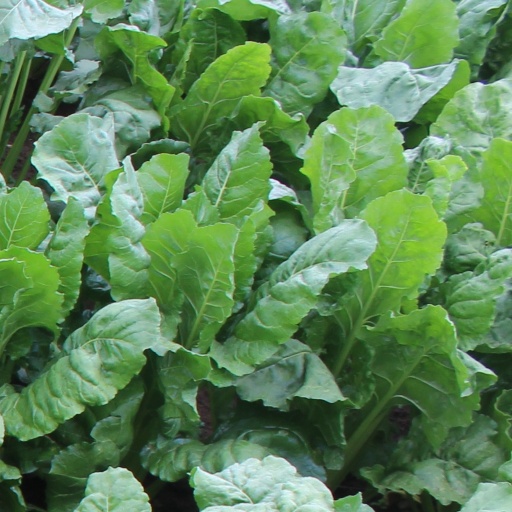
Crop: sugar beet